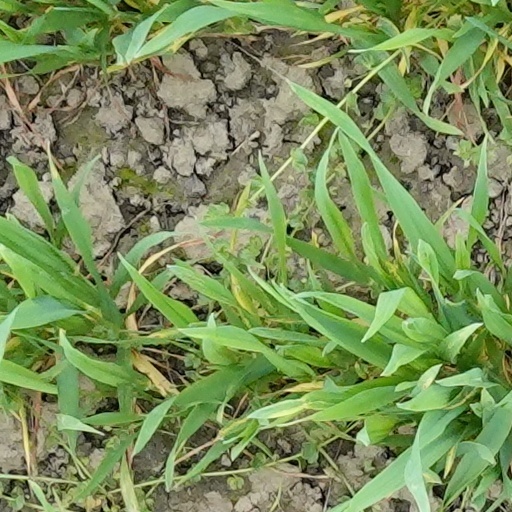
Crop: wheat